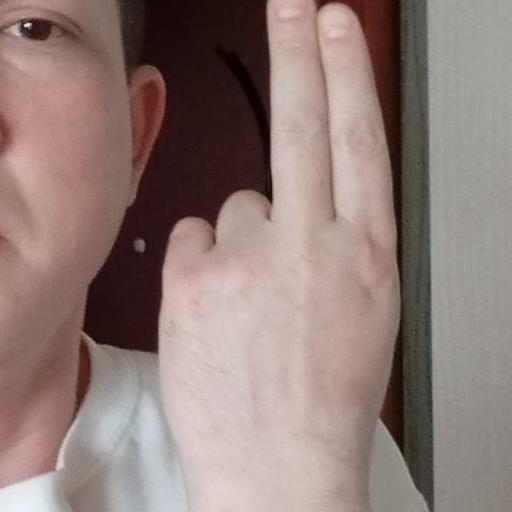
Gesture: two_up_inverted